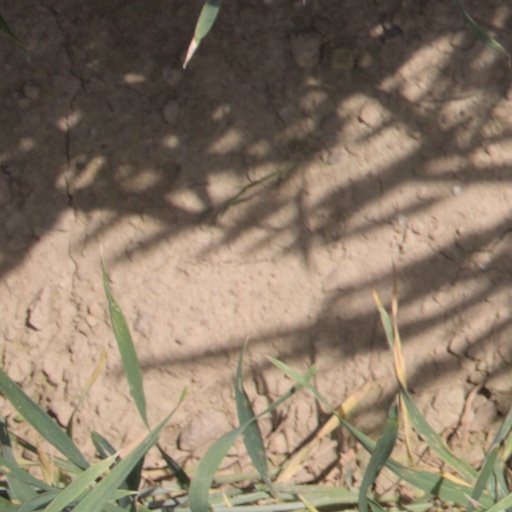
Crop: wheat